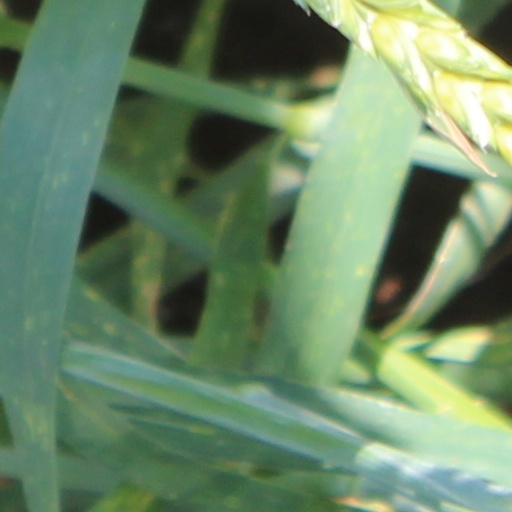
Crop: wheat